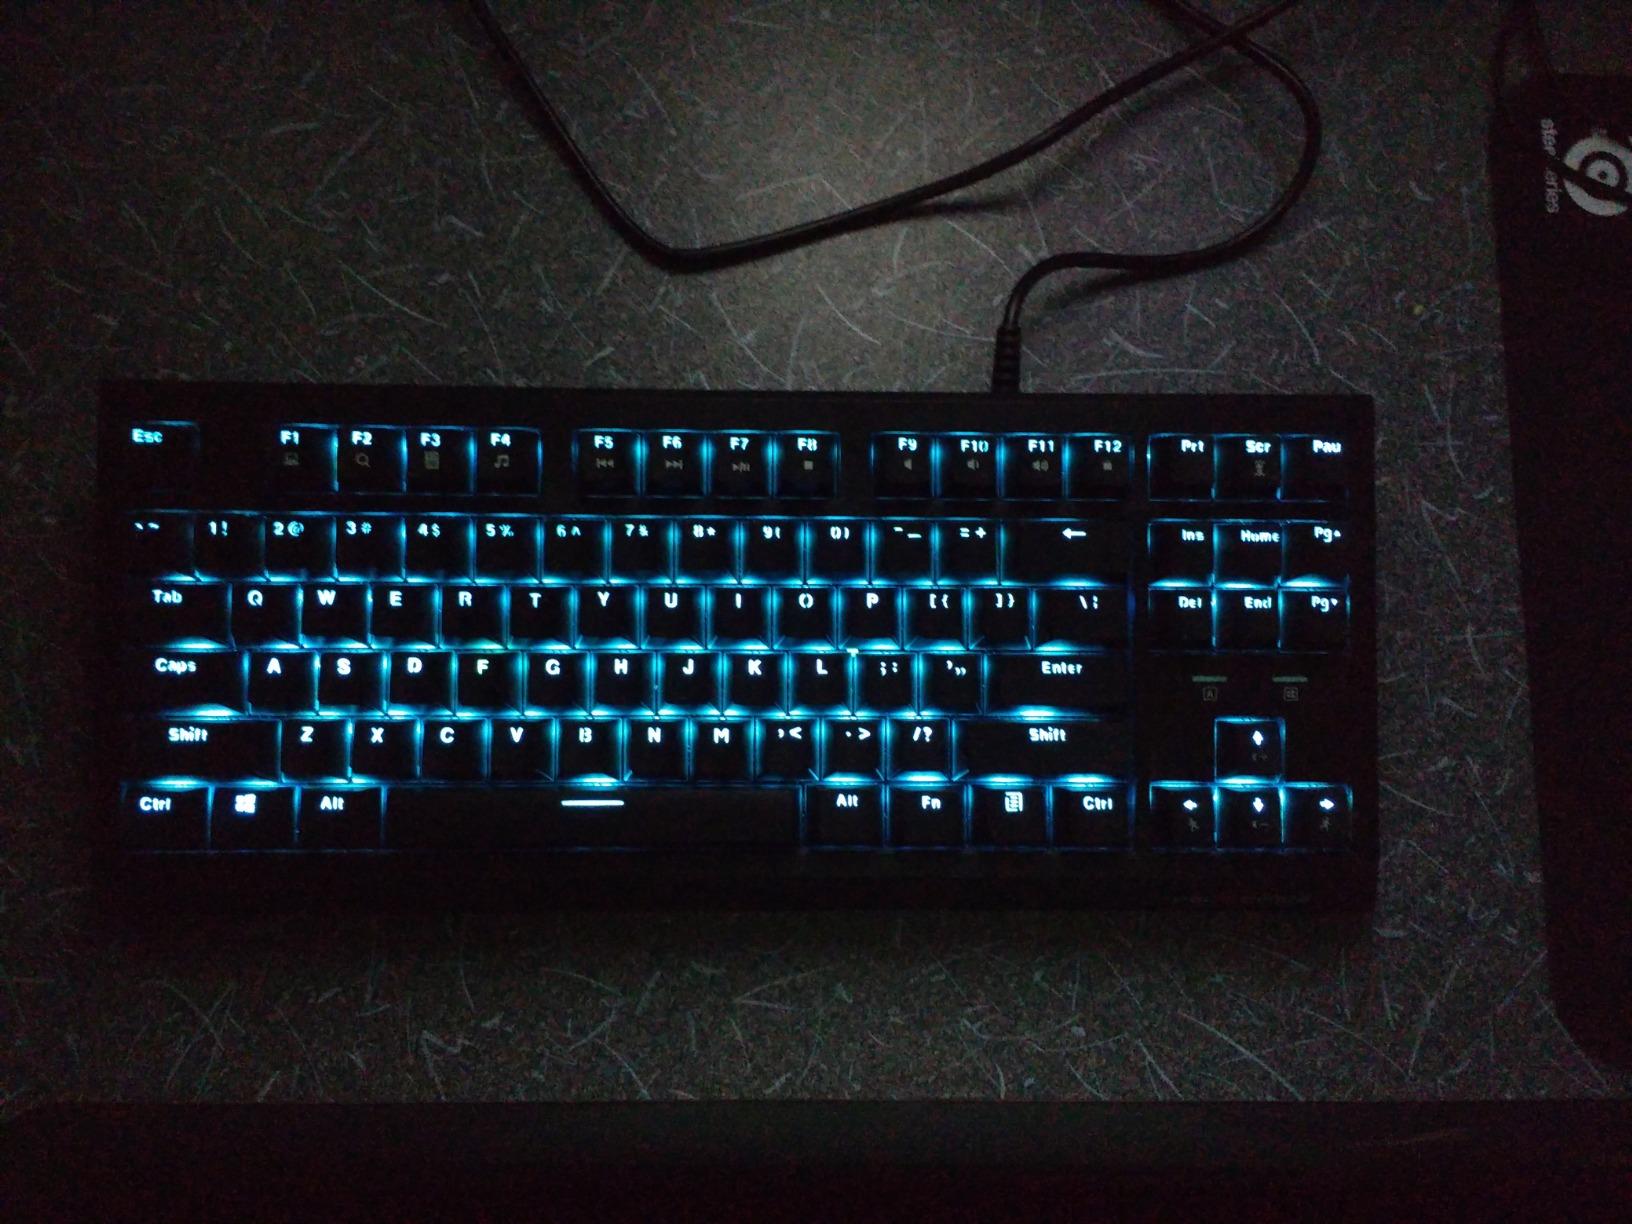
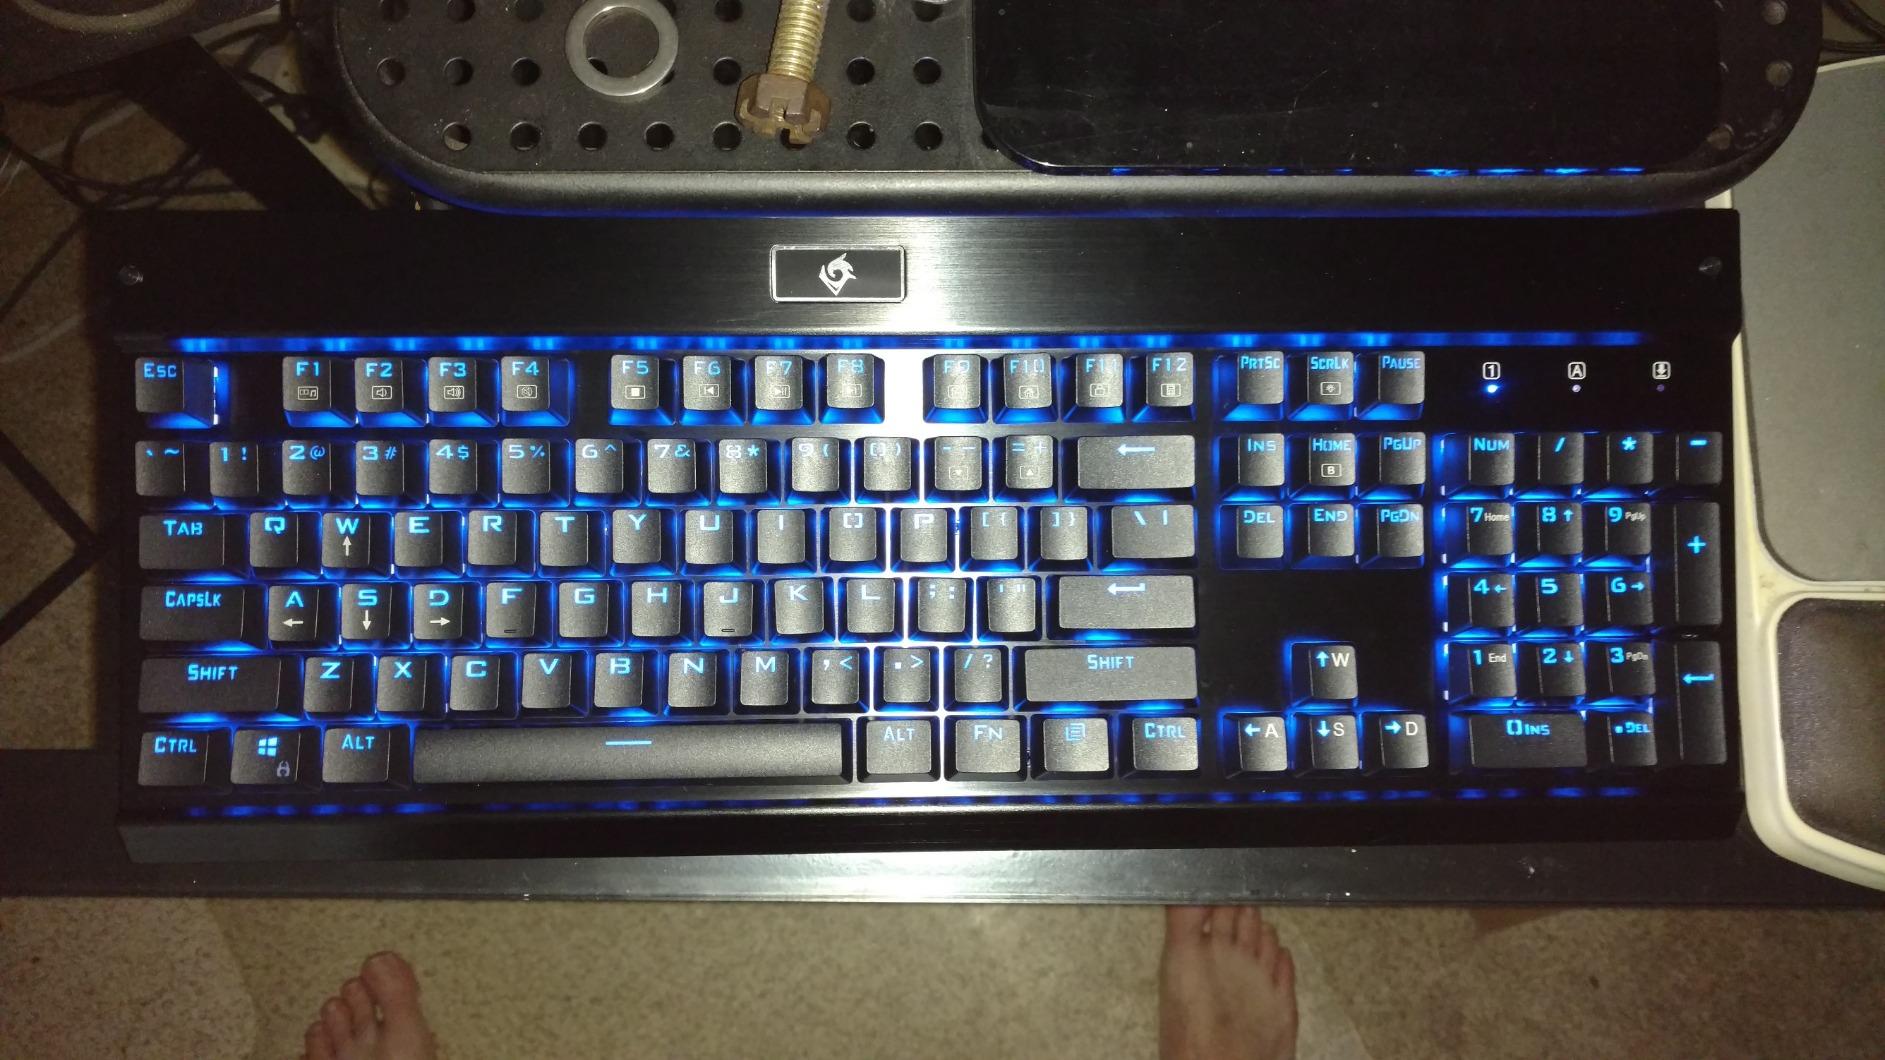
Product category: keyboard
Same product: no